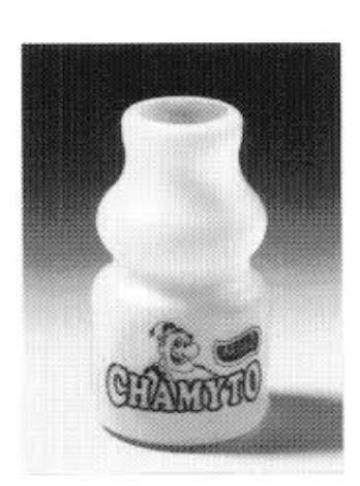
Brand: chamyto
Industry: Food